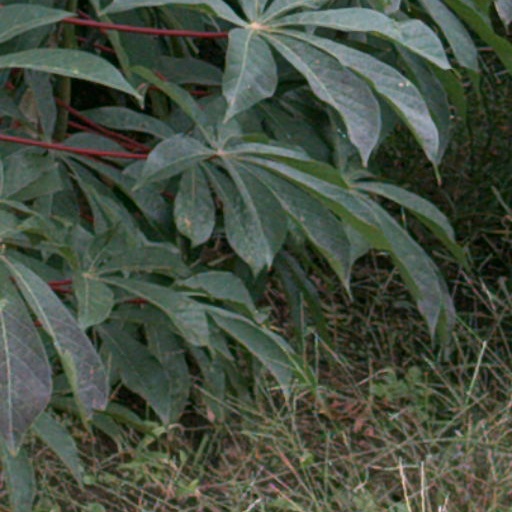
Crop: cassava